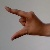
The image shows a hand gesture representing the letter 'Z' in Indian Sign Language.